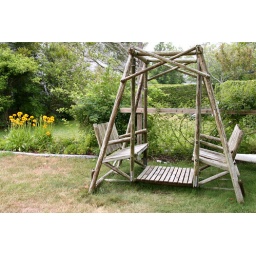
9 - wooden swing and yellow flowers in yard along bluff walk